Soy milk

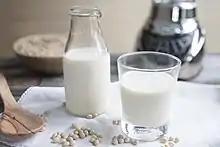

Soy milk (or soymilk), also known as soya milk, is a plant-based milk produced by soaking and grinding soybeans, boiling the mixture, and filtering out remaining particulates. It is a stable emulsion of oil, water, and protein. Its original form is an intermediate product of the manufacture of tofu. Originating in China, it became a common beverage in Europe and North America in the latter half of the 20th century, especially as production techniques were developed to give it a taste and consistency more closely resembling that of dairy milk. Soy milk may be used as a substitute for dairy milk by individuals who are vegan or lactose intolerant or have a milk allergy.